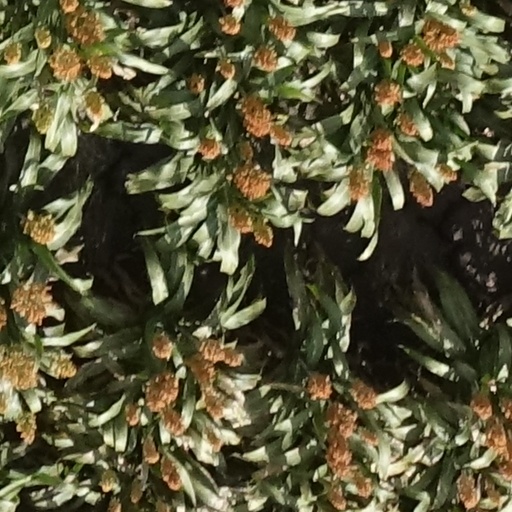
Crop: sorghum